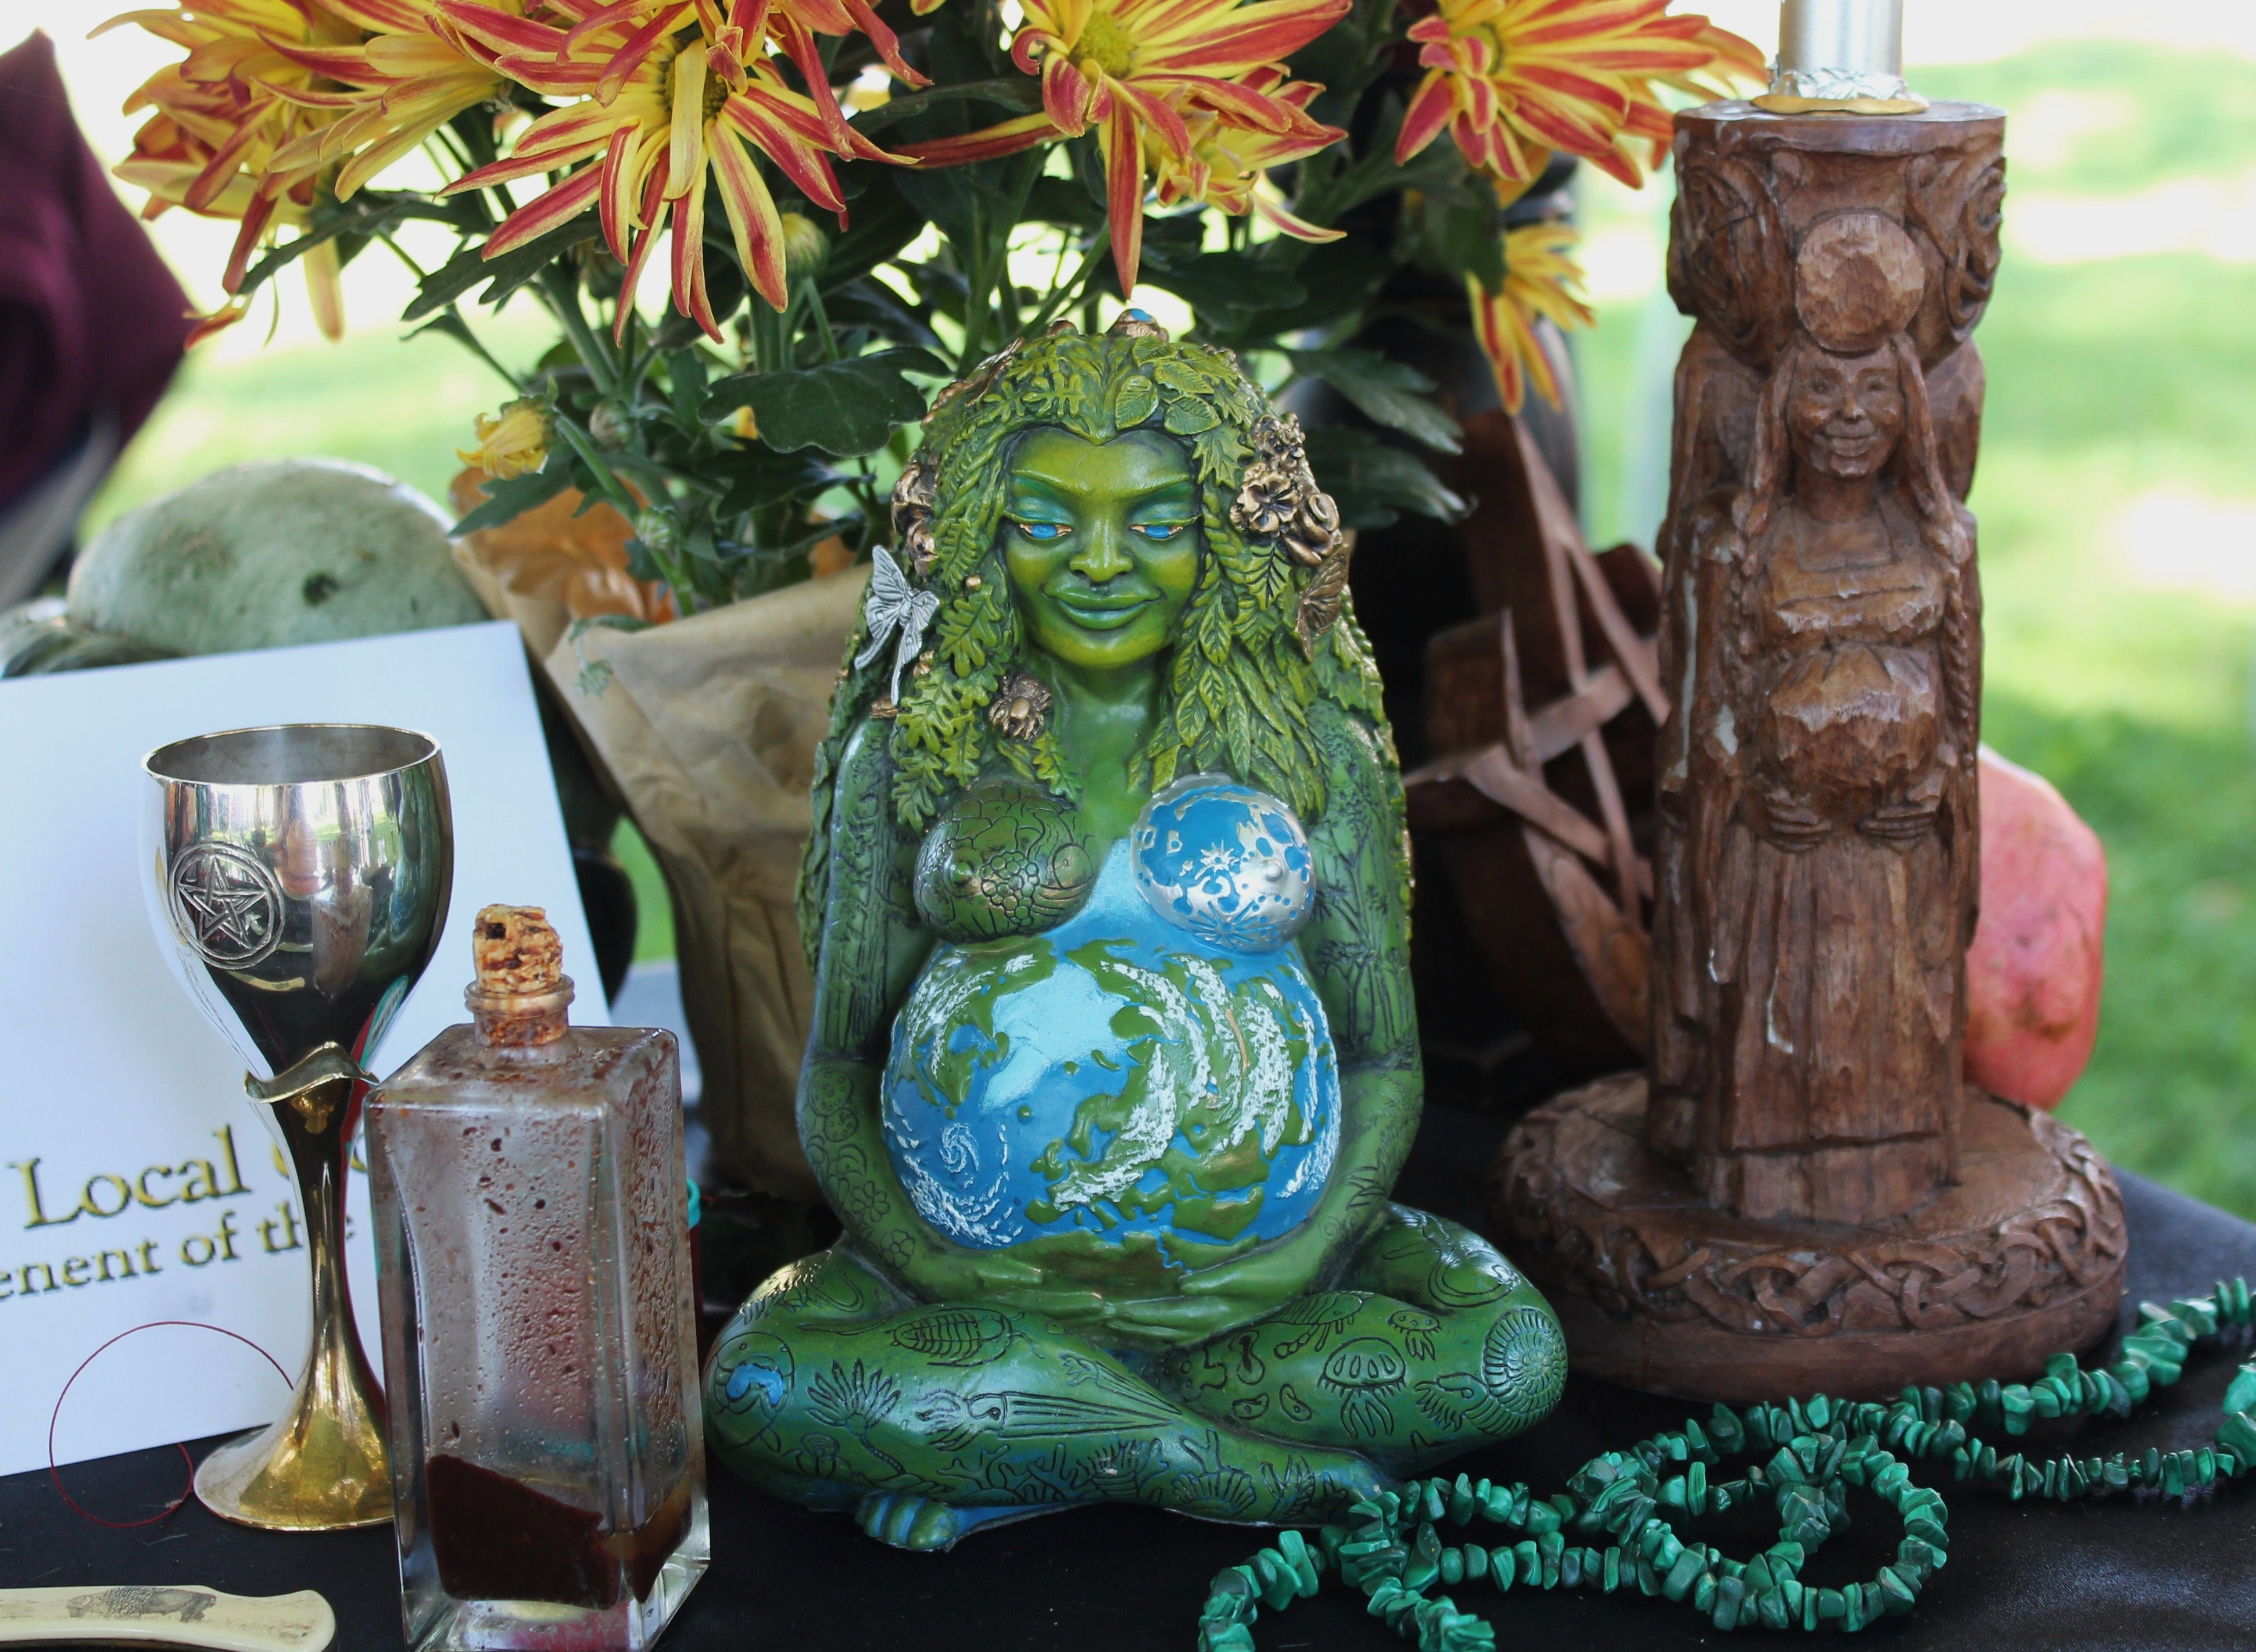
flower, monument, statue, sculpture, art, altar, magic, carving, goddess, pentagram, ritual, occult, witchcraft, pagan, wicca, mother earth, candle magic, coven, nature magic, pagan altar, pantheism, pagan festival